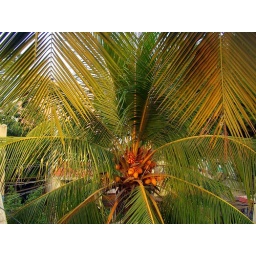
This orange variety of tender coconuts known as Sevvalani in Tamil has very sweet water in it.